Halik sa Hangin

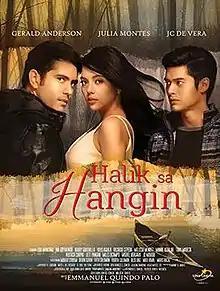
Theatrical release poster

Halik sa Hangin is a 2015 Filipino romantic horror and psychological thriller film, directed by Emmanuel Q. Palo and written by Enrico Santos. It stars Gerald Anderson, Julia Montes, and JC de Vera. This was Edu Manzano's first film appearance after his special participation role in the 2003 hit comedy film "Ang Tanging Ina". The film was released on January 28, 2015, in the Philippines.